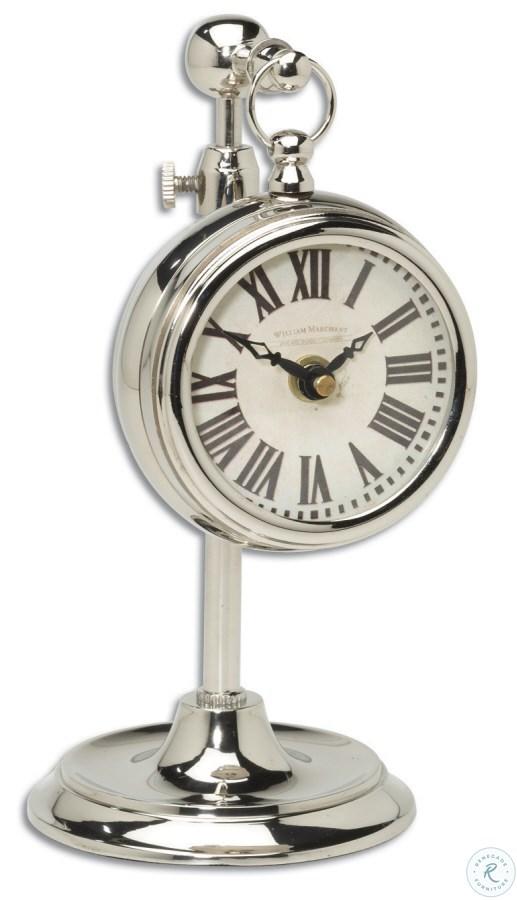
Category: Decor
Style: Traditional